Poems on Various Subjects

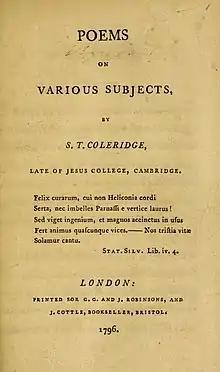

Poems on Various Subjects (1796) was the first collection by Samuel Taylor Coleridge, including also a few sonnets by Charles Lamb. A second edition in 1797 added many more poems by Lamb and by Charles Lloyd, and a third edition appeared in 1803 with Coleridge's works only. All three editions included poems in Coleridge's early Miltonic style, such as his "Religious Musings" and "Monody on the Death of Chatterton", alongside lyrics and some of his first conversation poems, such as "The Eolian Harp", in a style suggested by the works of William Cowper. The book was on the whole well received by reviewers; modern critics value it more for its shorter and lighter poems than for its formal set-pieces.